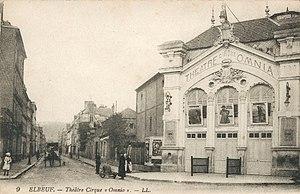
Carte postale
Le Cirque-théâtre d'Elbeuf est une salle de spectacle labellisée Pôle national cirque située à Elbeuf.